Lemuel Milk

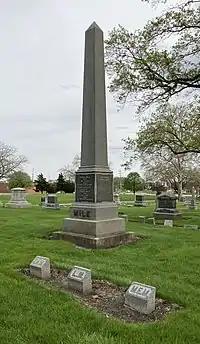
Milk's grave at Mound Grove Cemetery

Milk chose a location on the Kankakee River for his homestead. In 1868, he opened a general store in Chebanse, Illinois, which he oversaw until selling his interest in 1883. He continued to expand his holdings until he owned over over one hundred and fifty farms, making him the largest landowner in the state. Milk specialized in raising Hereford cattle and Percheron horses. In the late 1870s, Milk founded the Waldron Ice Company, which harvested ice from the Kankakee River. Milk was President of the Mound City Cemetery in Kankakee, Illinois from 1882 until his death. Milk's most ambitious undertaking was to purchase and drain Beaver Lake in Newton County, Indiana. However, this move was rejected by the state, who argued that they only sold the shoreline to the lake and not the entire property. In "Indiana vs. Milk", the Indiana Supreme Court ruled that the state also sold the land under the lake in the transaction.